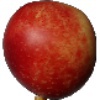
Label: Nectarine 1